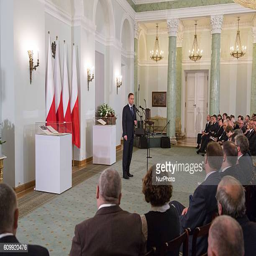
ceremony during the 40th anniversary of establishment